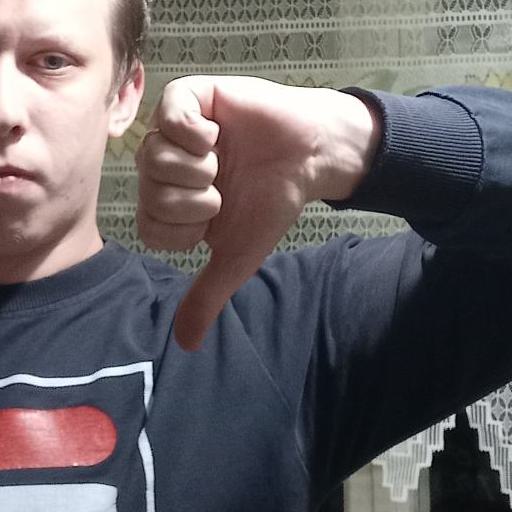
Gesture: dislike